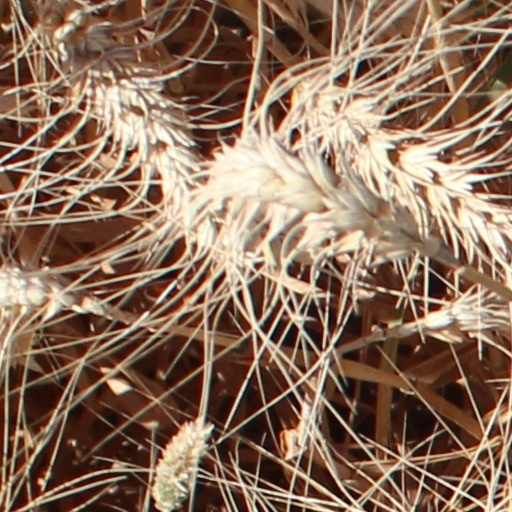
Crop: wheat